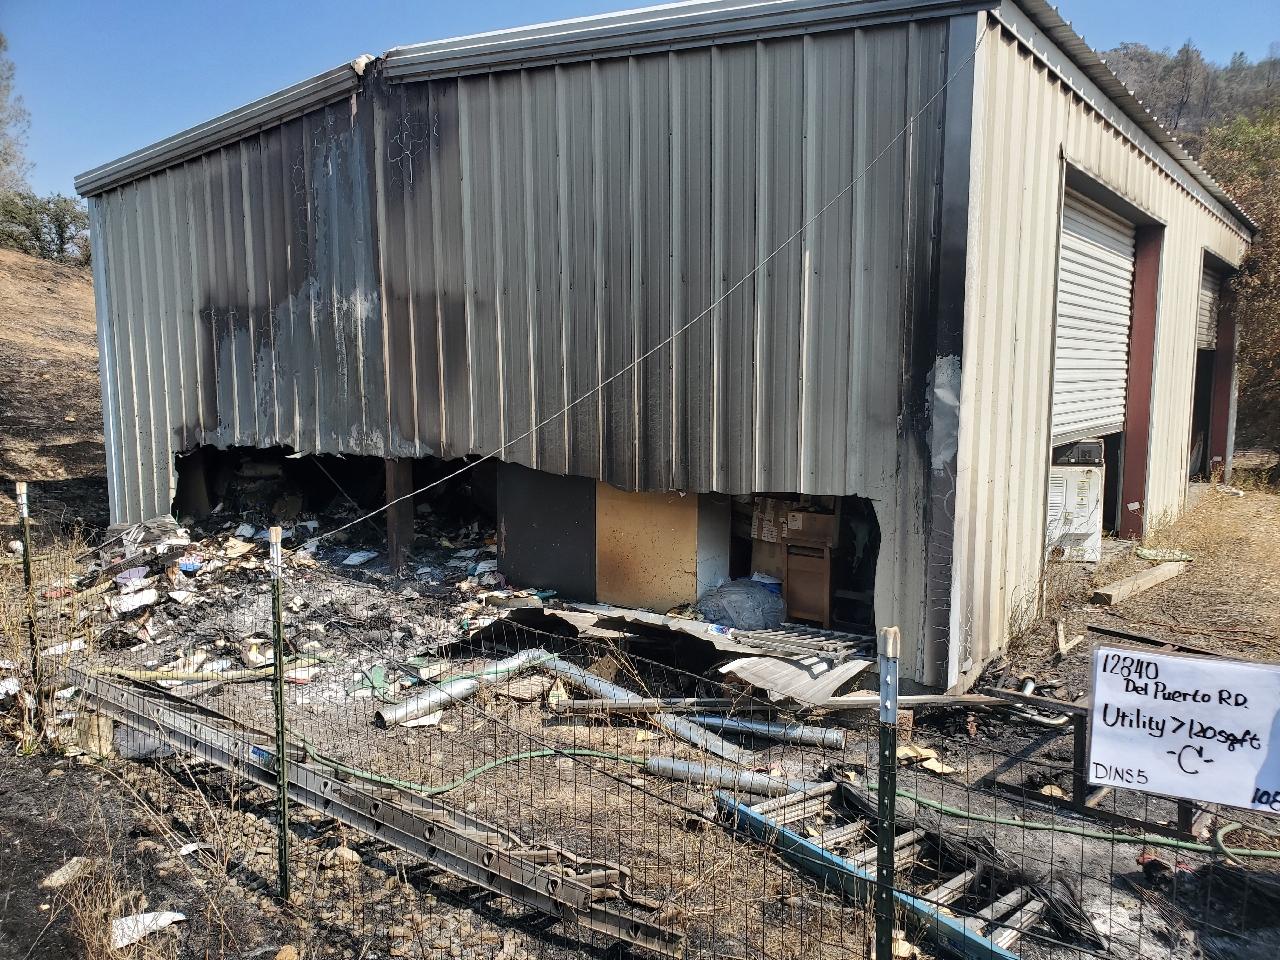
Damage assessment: major